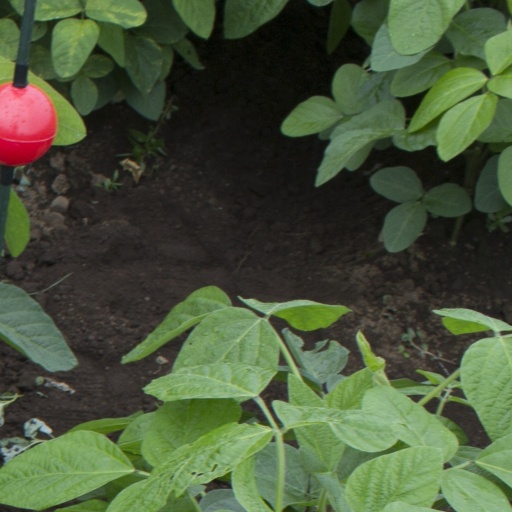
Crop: soybean